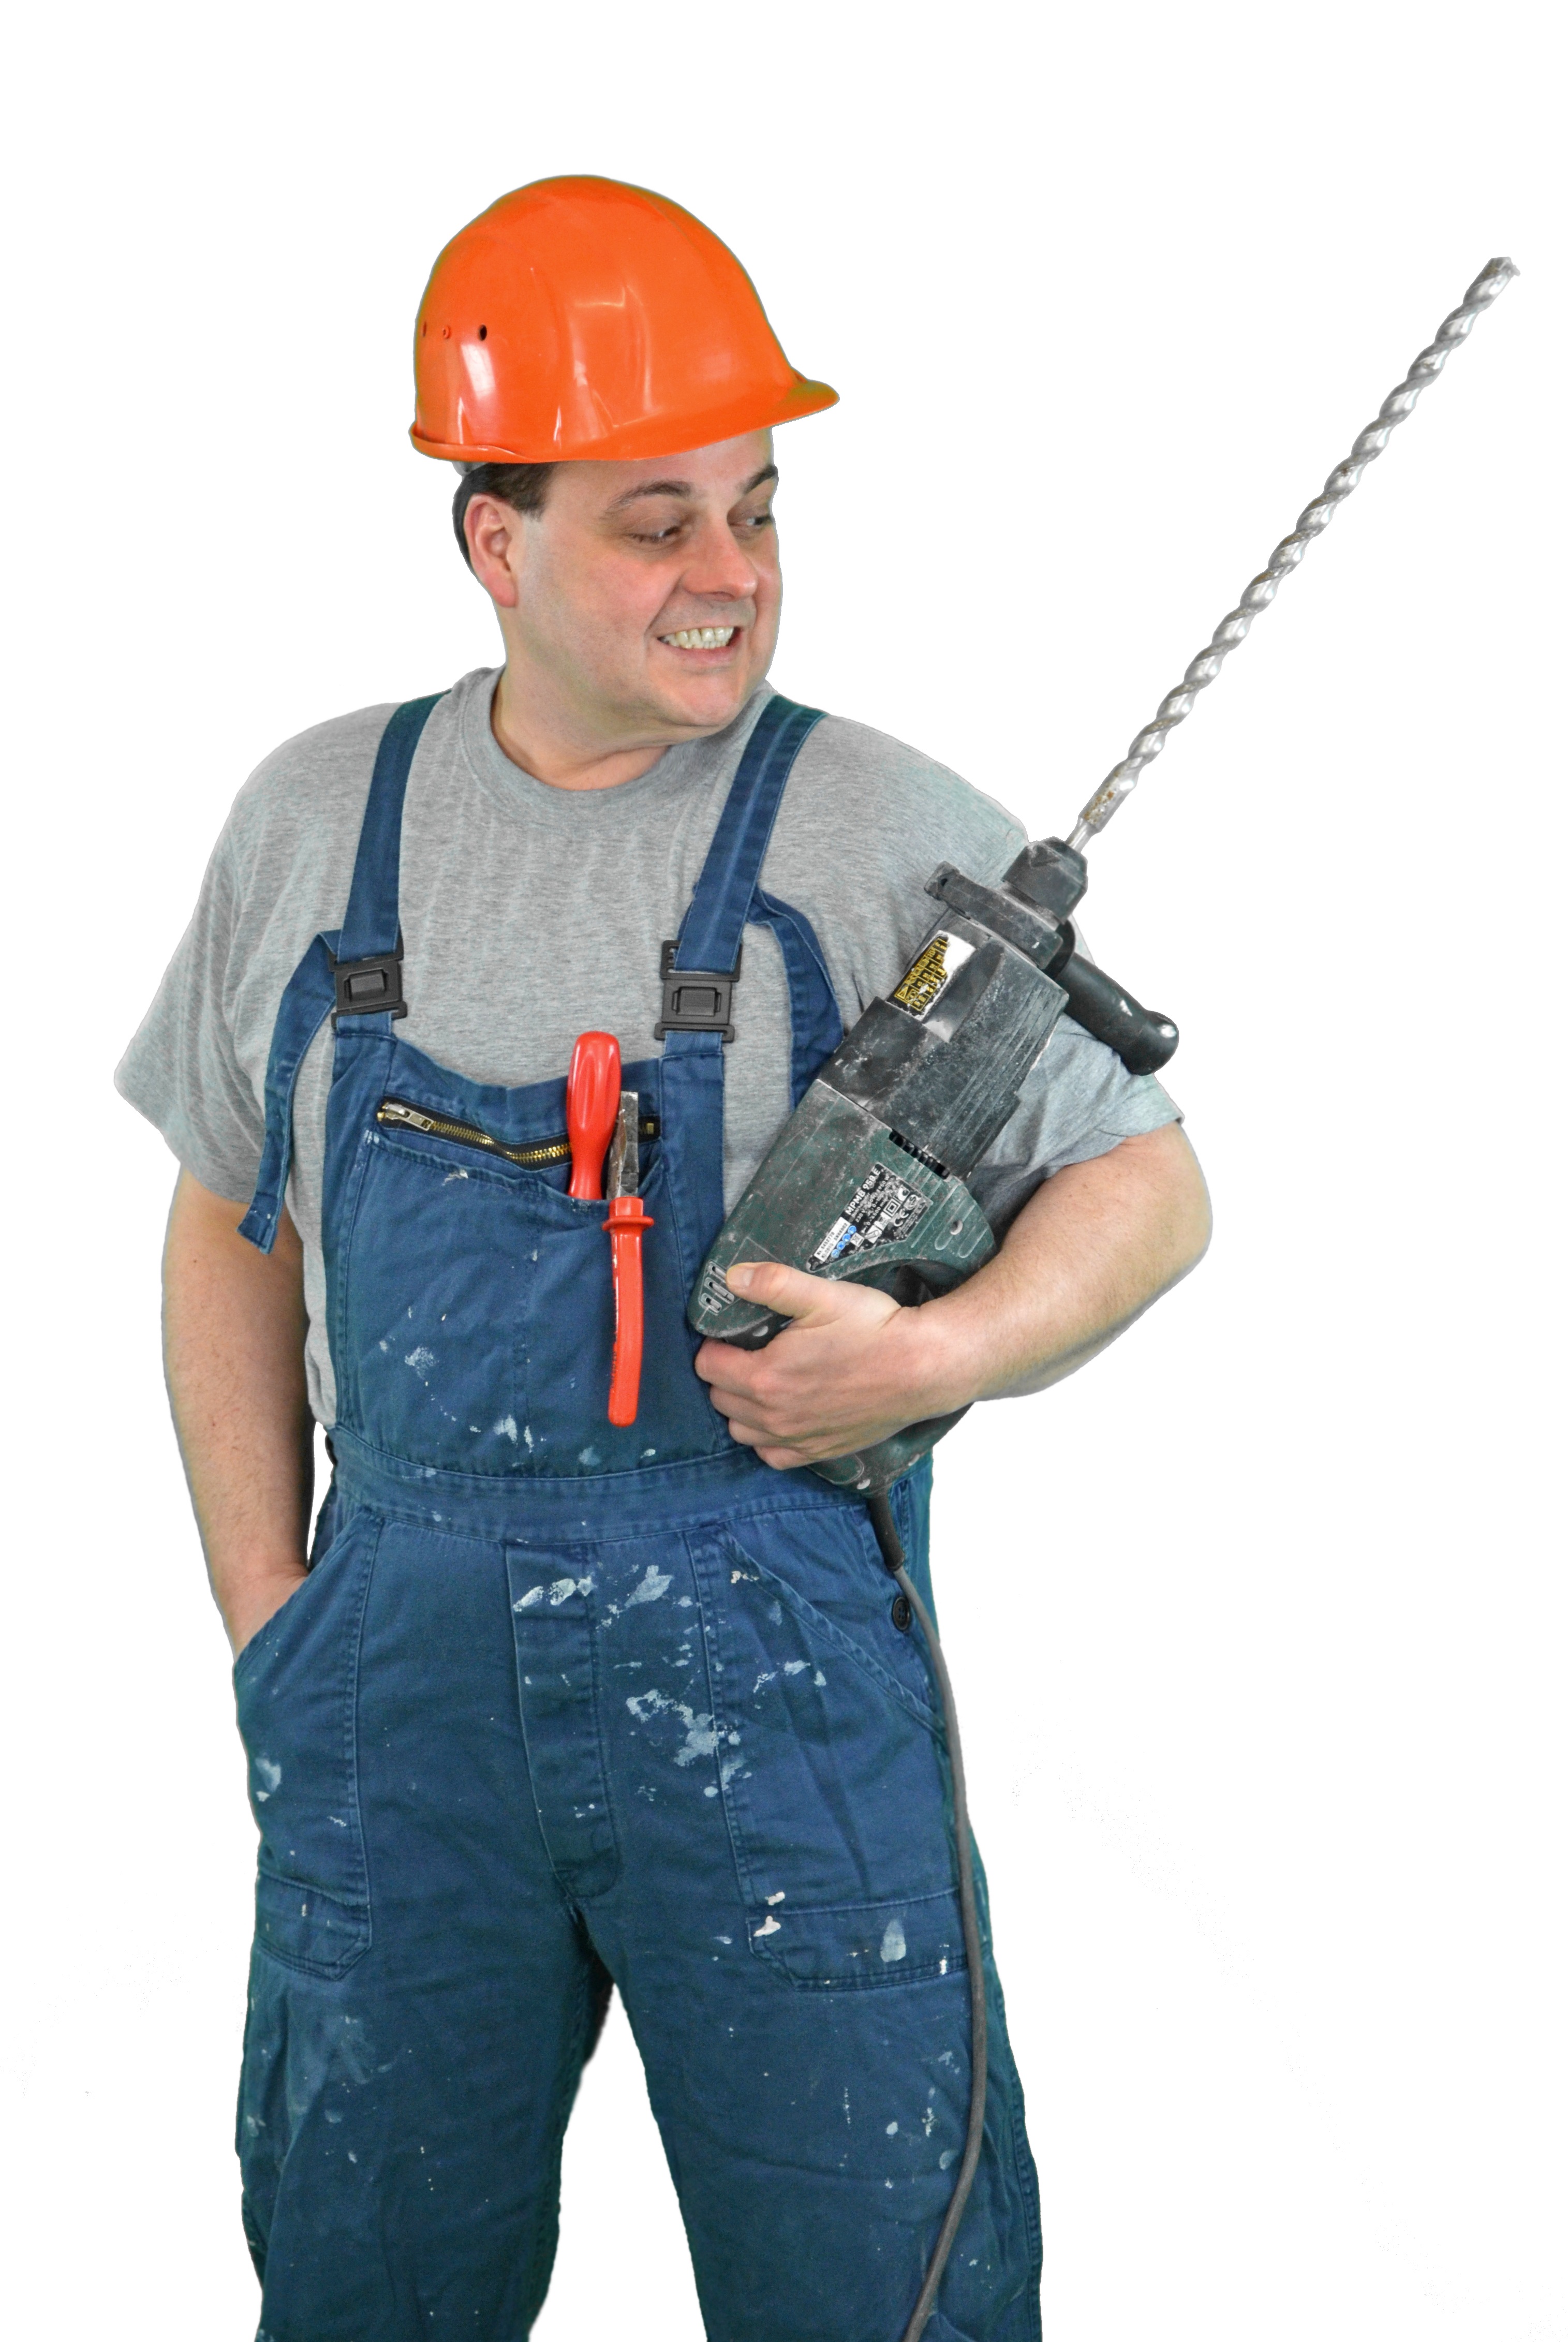
person, people, tool, construction, human, profession, craft, helm, humor, build, diy, site, demolition, workers, comedy, erotic, craftsmen, house construction, construction work, construction worker, construction workers, competence, hammer drill, beat up